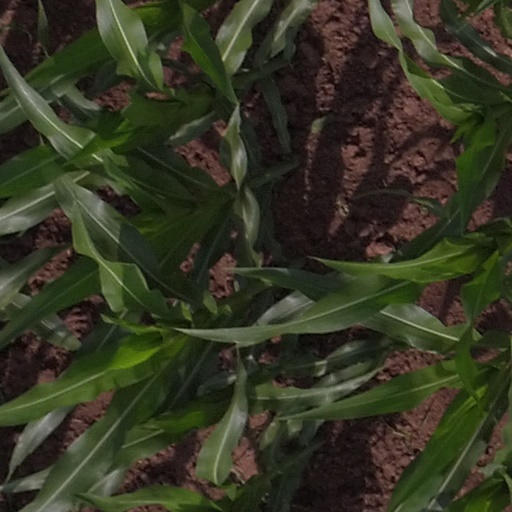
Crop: maize; corn